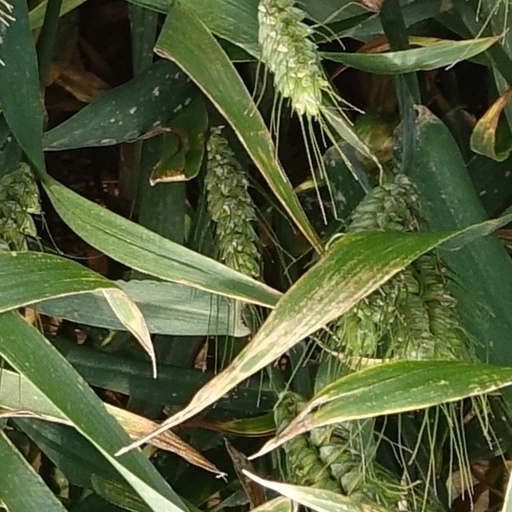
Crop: wheat